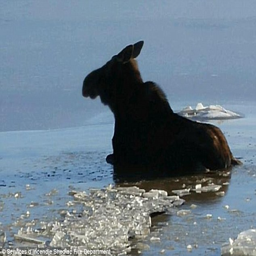
stuck : firefighters used axes to break open the ice and create a path to the animal